Answer in natural language. Which point is closer to the camera taking this photo, point A  or point B? Choose between the following options: B or A
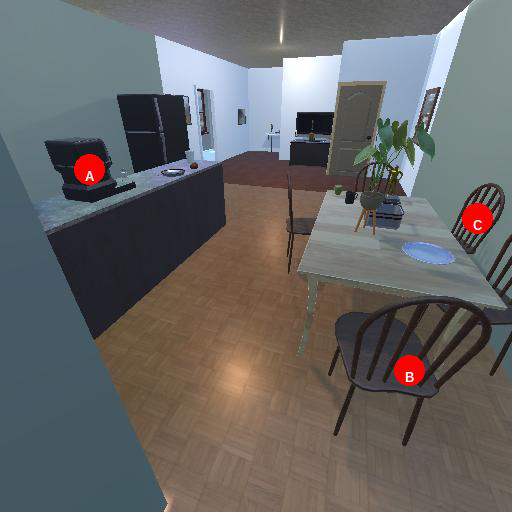
<answer>B</answer>